Cheryl Chase (activist)

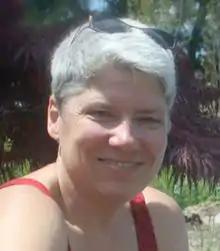
Intersex activist, Cheryl Chase

Bo Laurent, better known by her pseudonym Cheryl Chase (born August 14, 1956), is an American intersex activist and the founder of the Intersex Society of North America. She began using the names Bo Laurent and Cheryl Chase simultaneously in the 1990s and changed her name legally from Bonnie Sullivan to Bo Laurent in 1995.